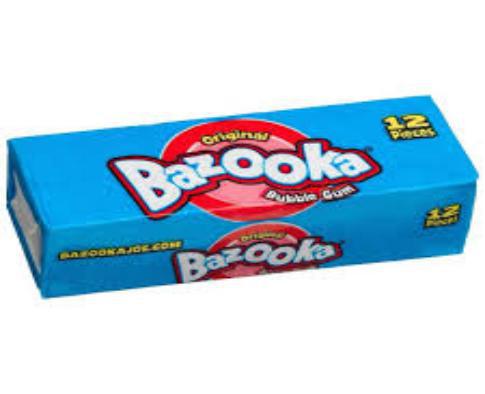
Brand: Bazooka
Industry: Food